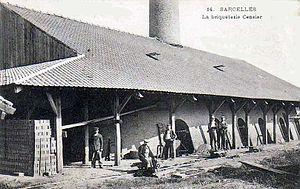
Sarcelles est une commune française située dans le département du Val-d'Oise en région Île-de-France.